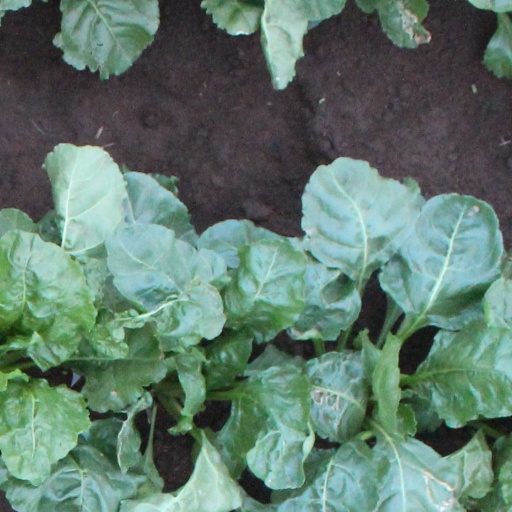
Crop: sugar beet